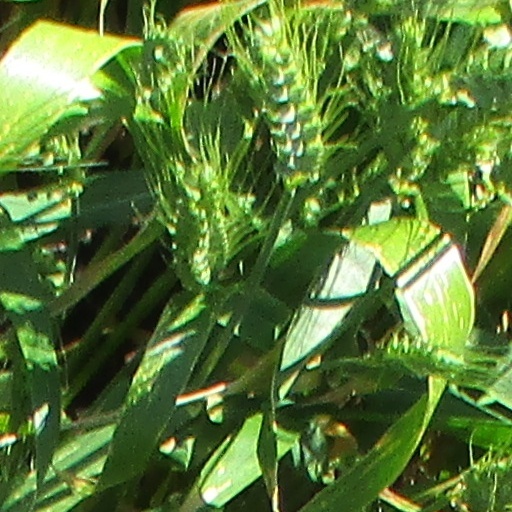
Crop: wheat